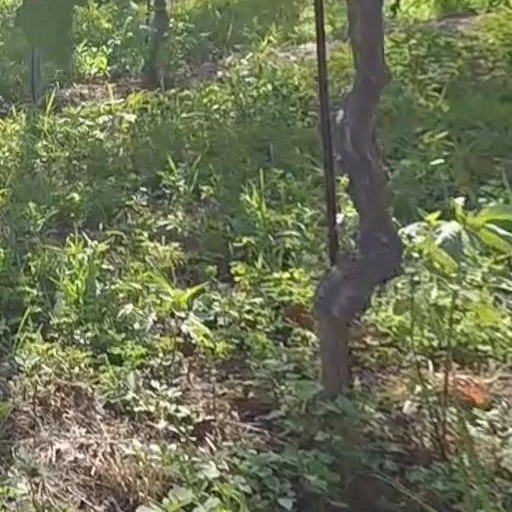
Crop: grape